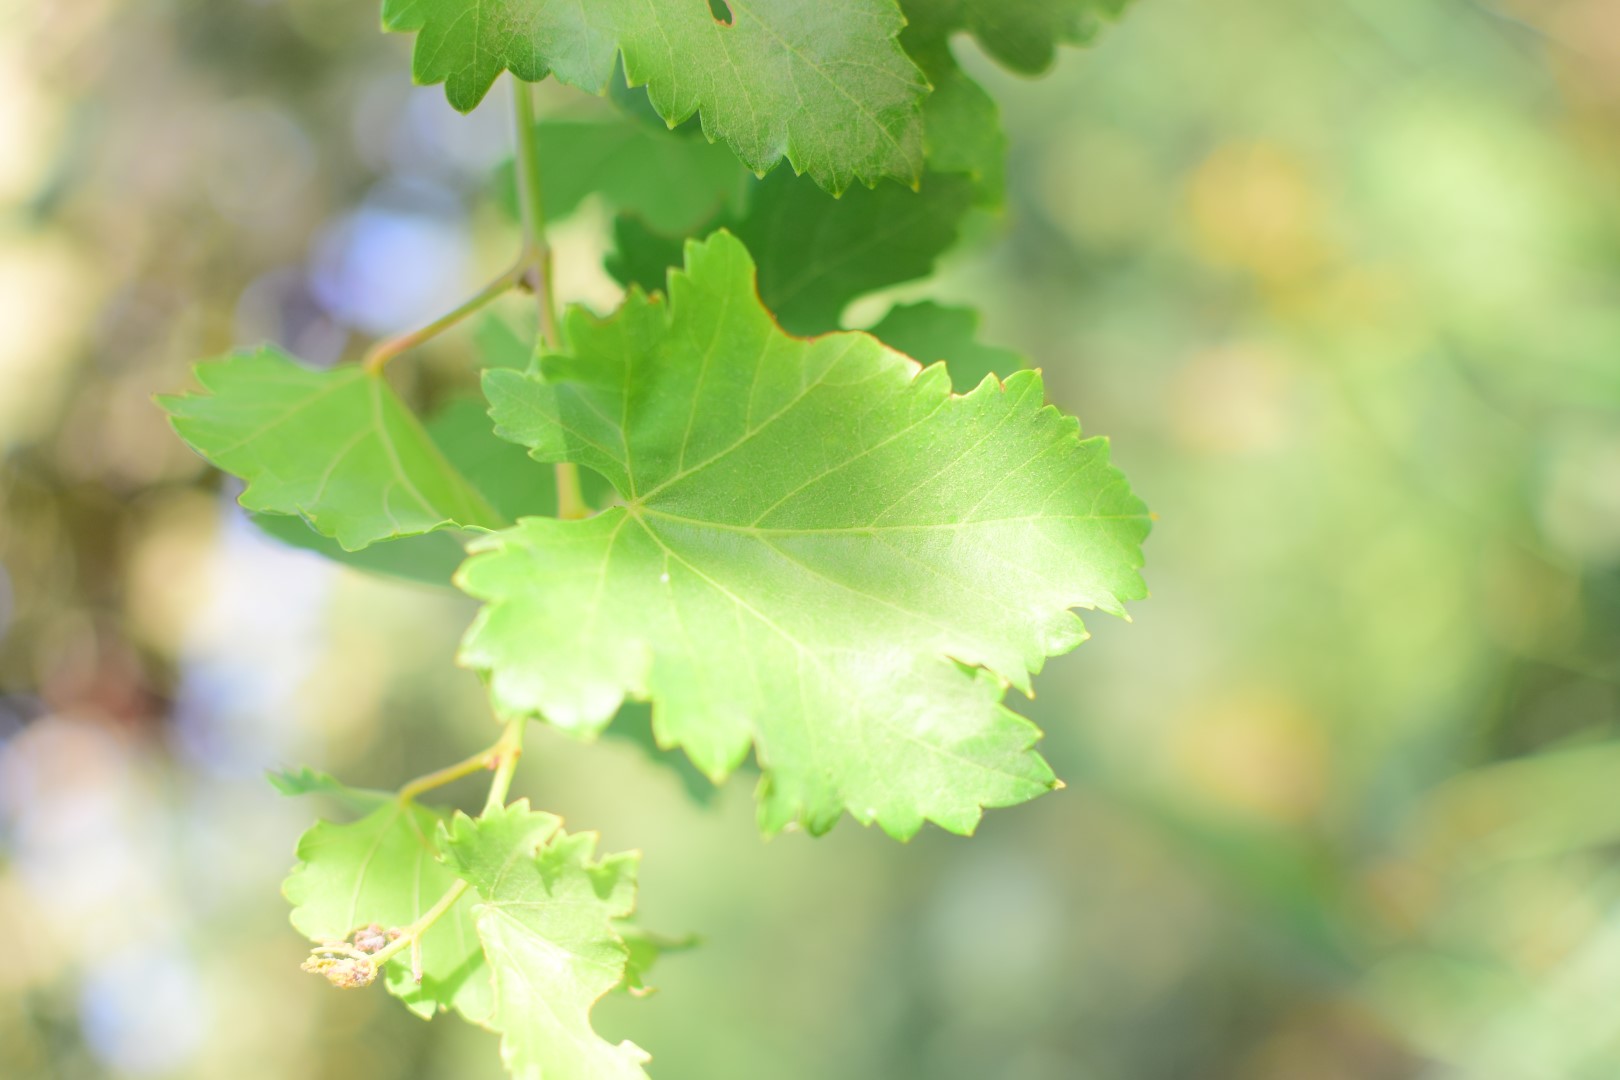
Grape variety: Deas Al-Annz